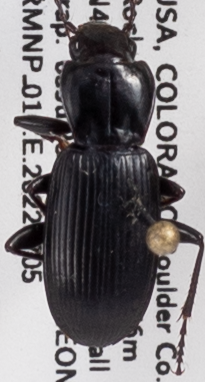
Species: Pterostichus protractus
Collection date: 2022-07-05
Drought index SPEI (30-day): -0.638
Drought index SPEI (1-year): -1.28
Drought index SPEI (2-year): -1.28